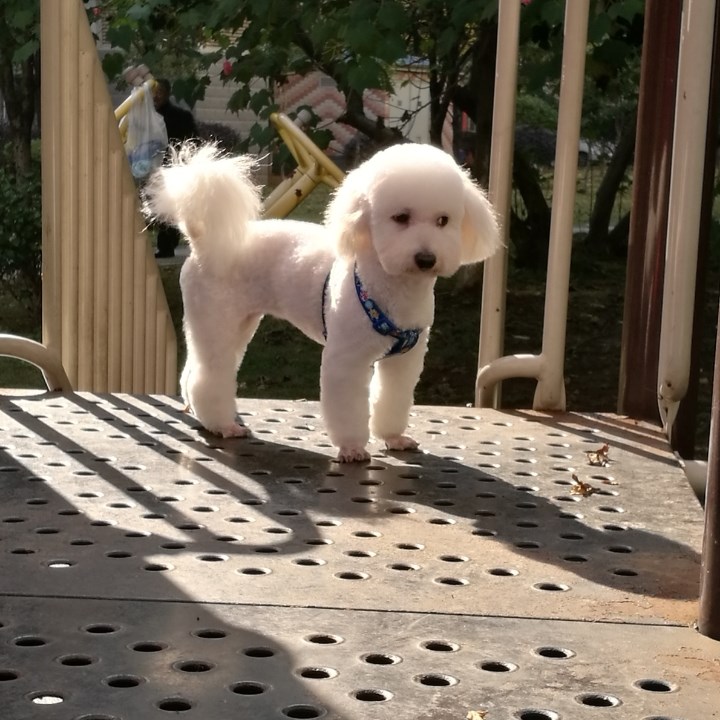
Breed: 3083-n000117-Bichon_Frise